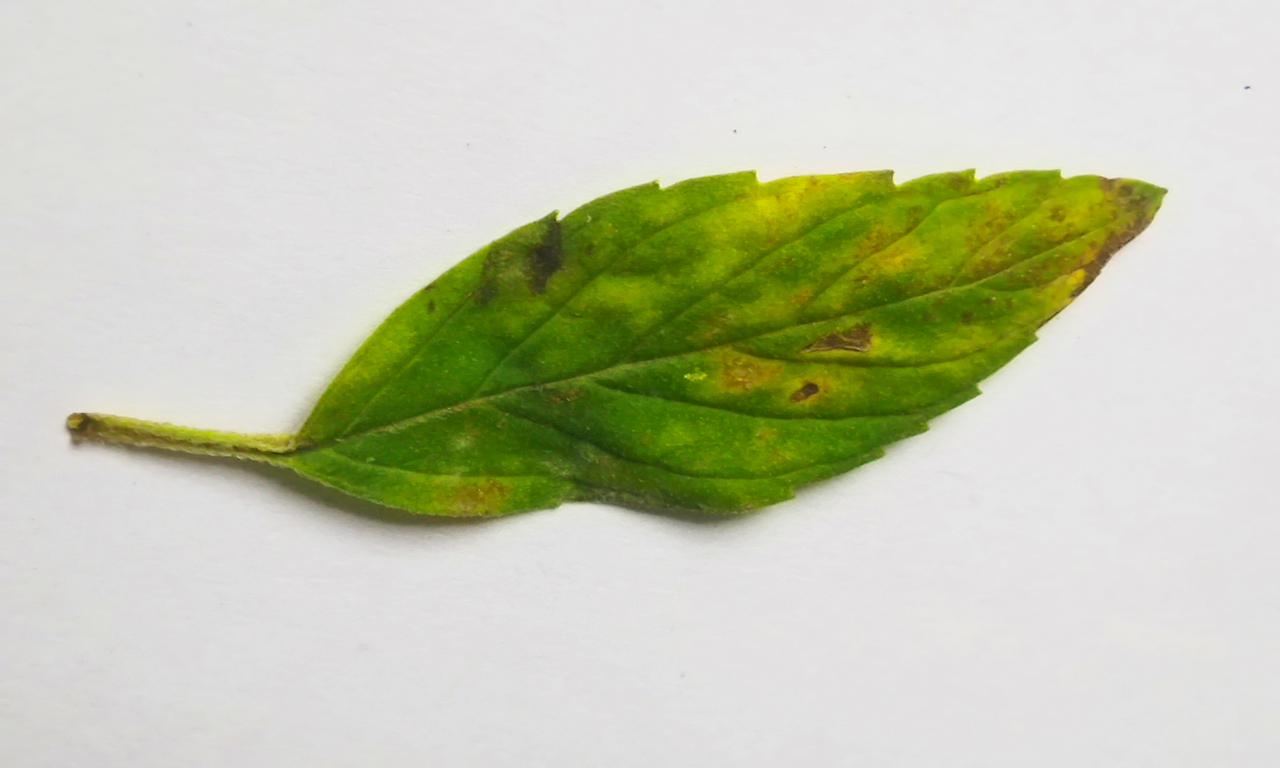
Label: Spoiled